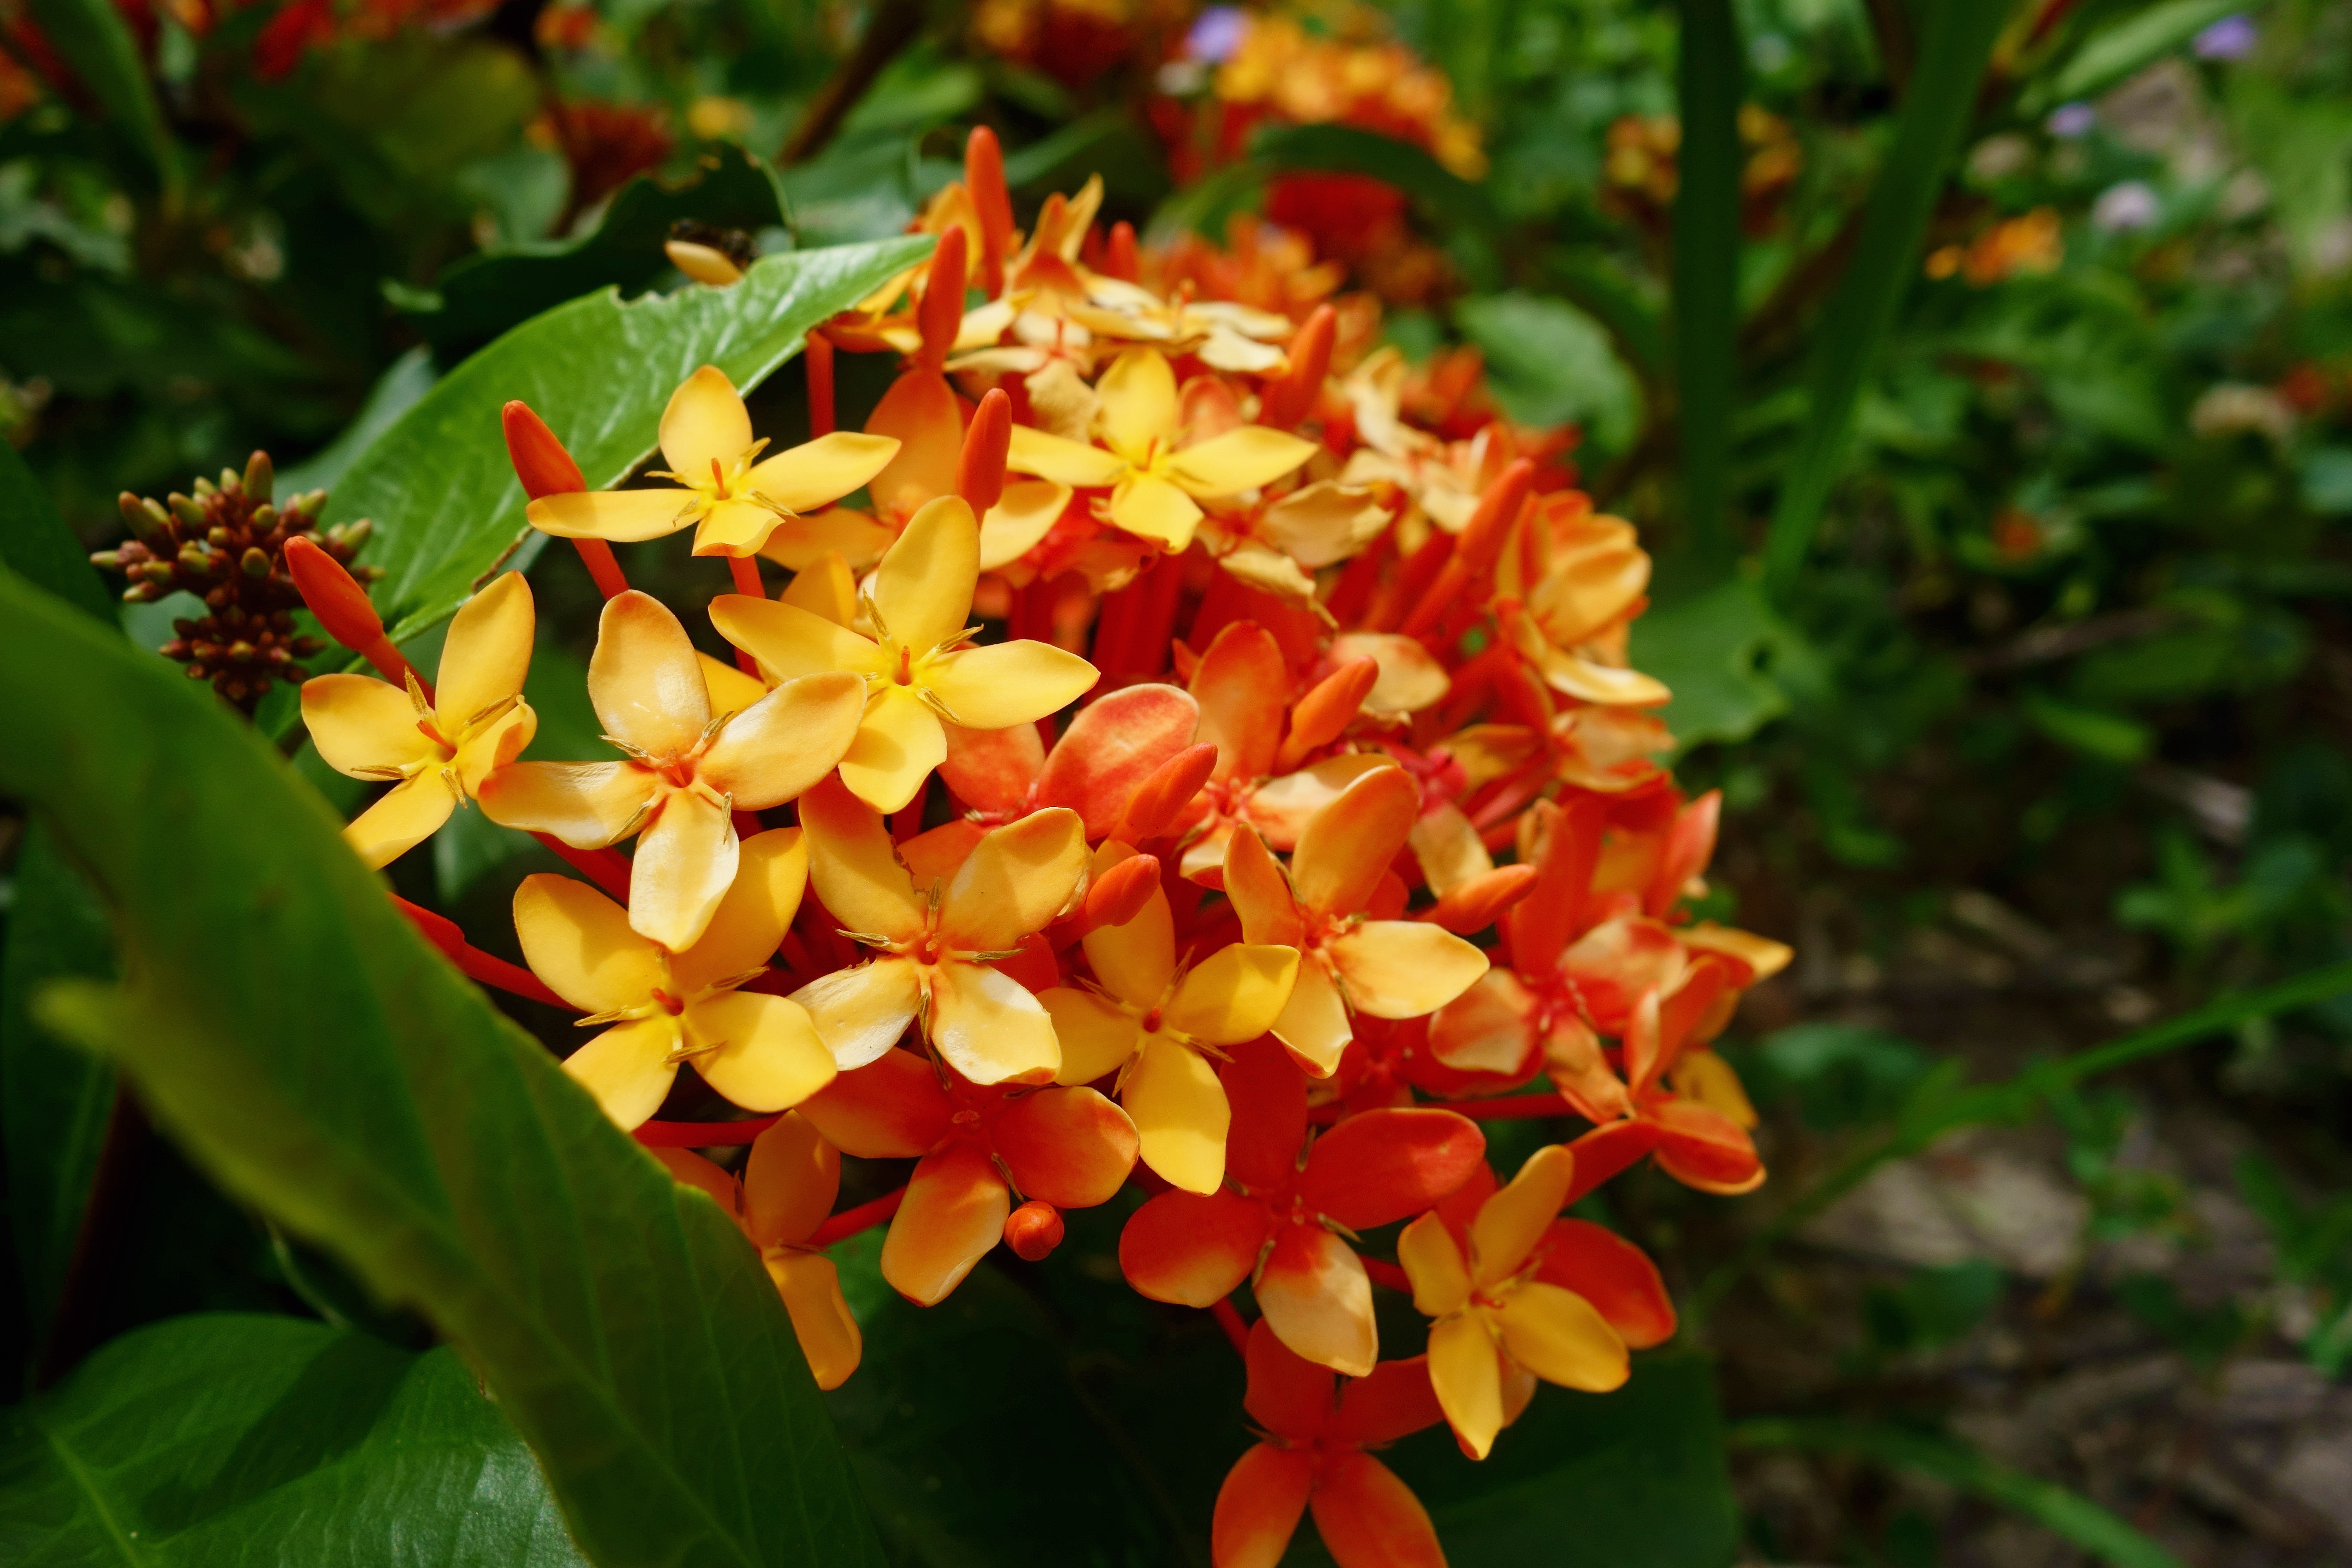
nature, blossom, plant, leaf, flower, petal, bloom, floral, orange, color, autumn, botany, blooming, yellow, garden, flora, botanical, wildflower, decorative, shrub, bright, macro photography, flowering plant, lantana camara, land plant